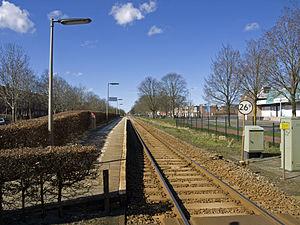
La gare d'Achter de Hoven est une gare néerlandaise située à Leeuwarden, dans la province de la Frise.